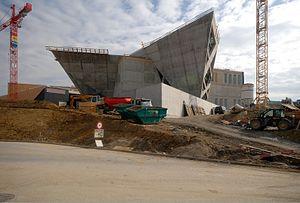
Westside est un complexe de loisirs et un centre commercial situé dans la localité suisse de Brünnen, en ville de Berne. Il a été réalisé par l'architecte Daniel Libeskind et inauguré en octobre 2008.